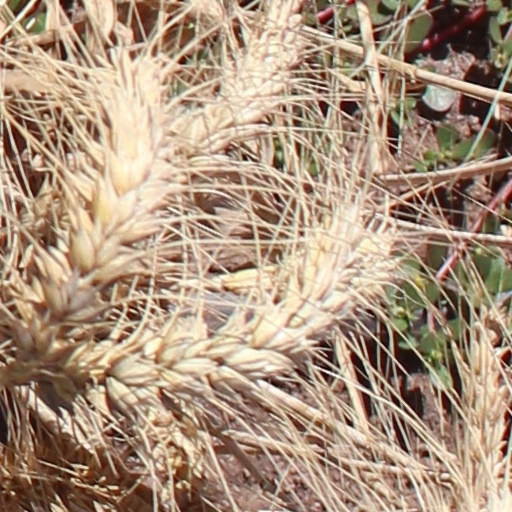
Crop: wheat